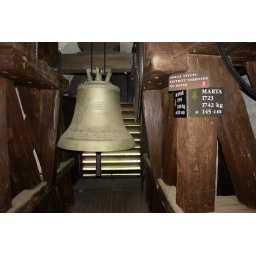
bell in the black tower